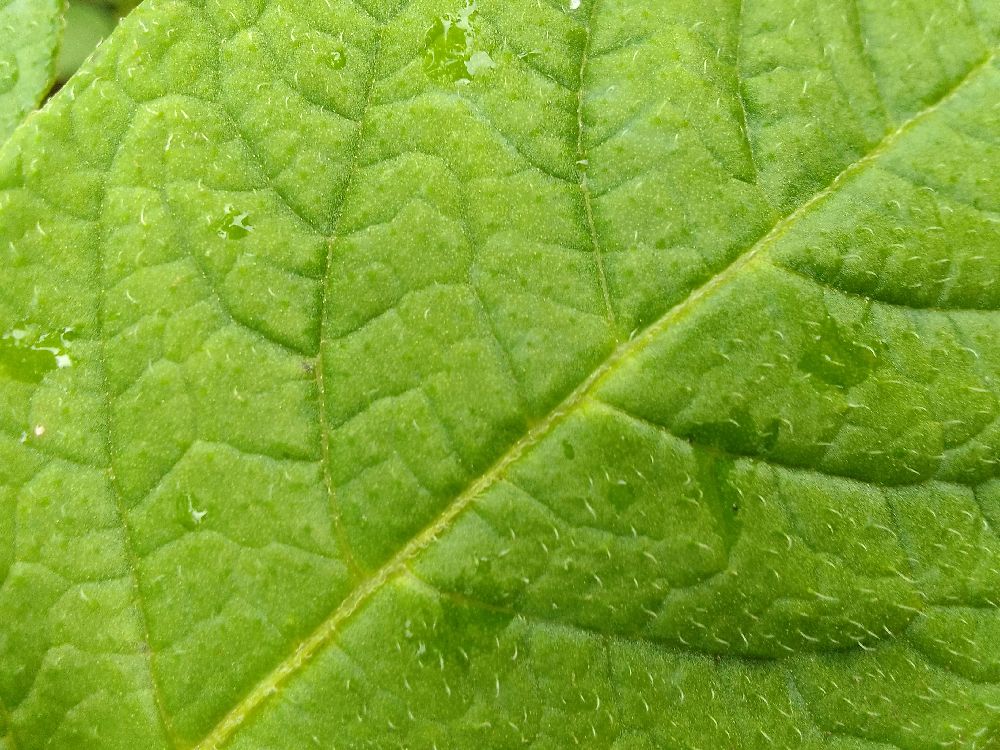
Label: Healthy